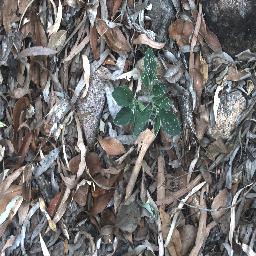
Label: negative